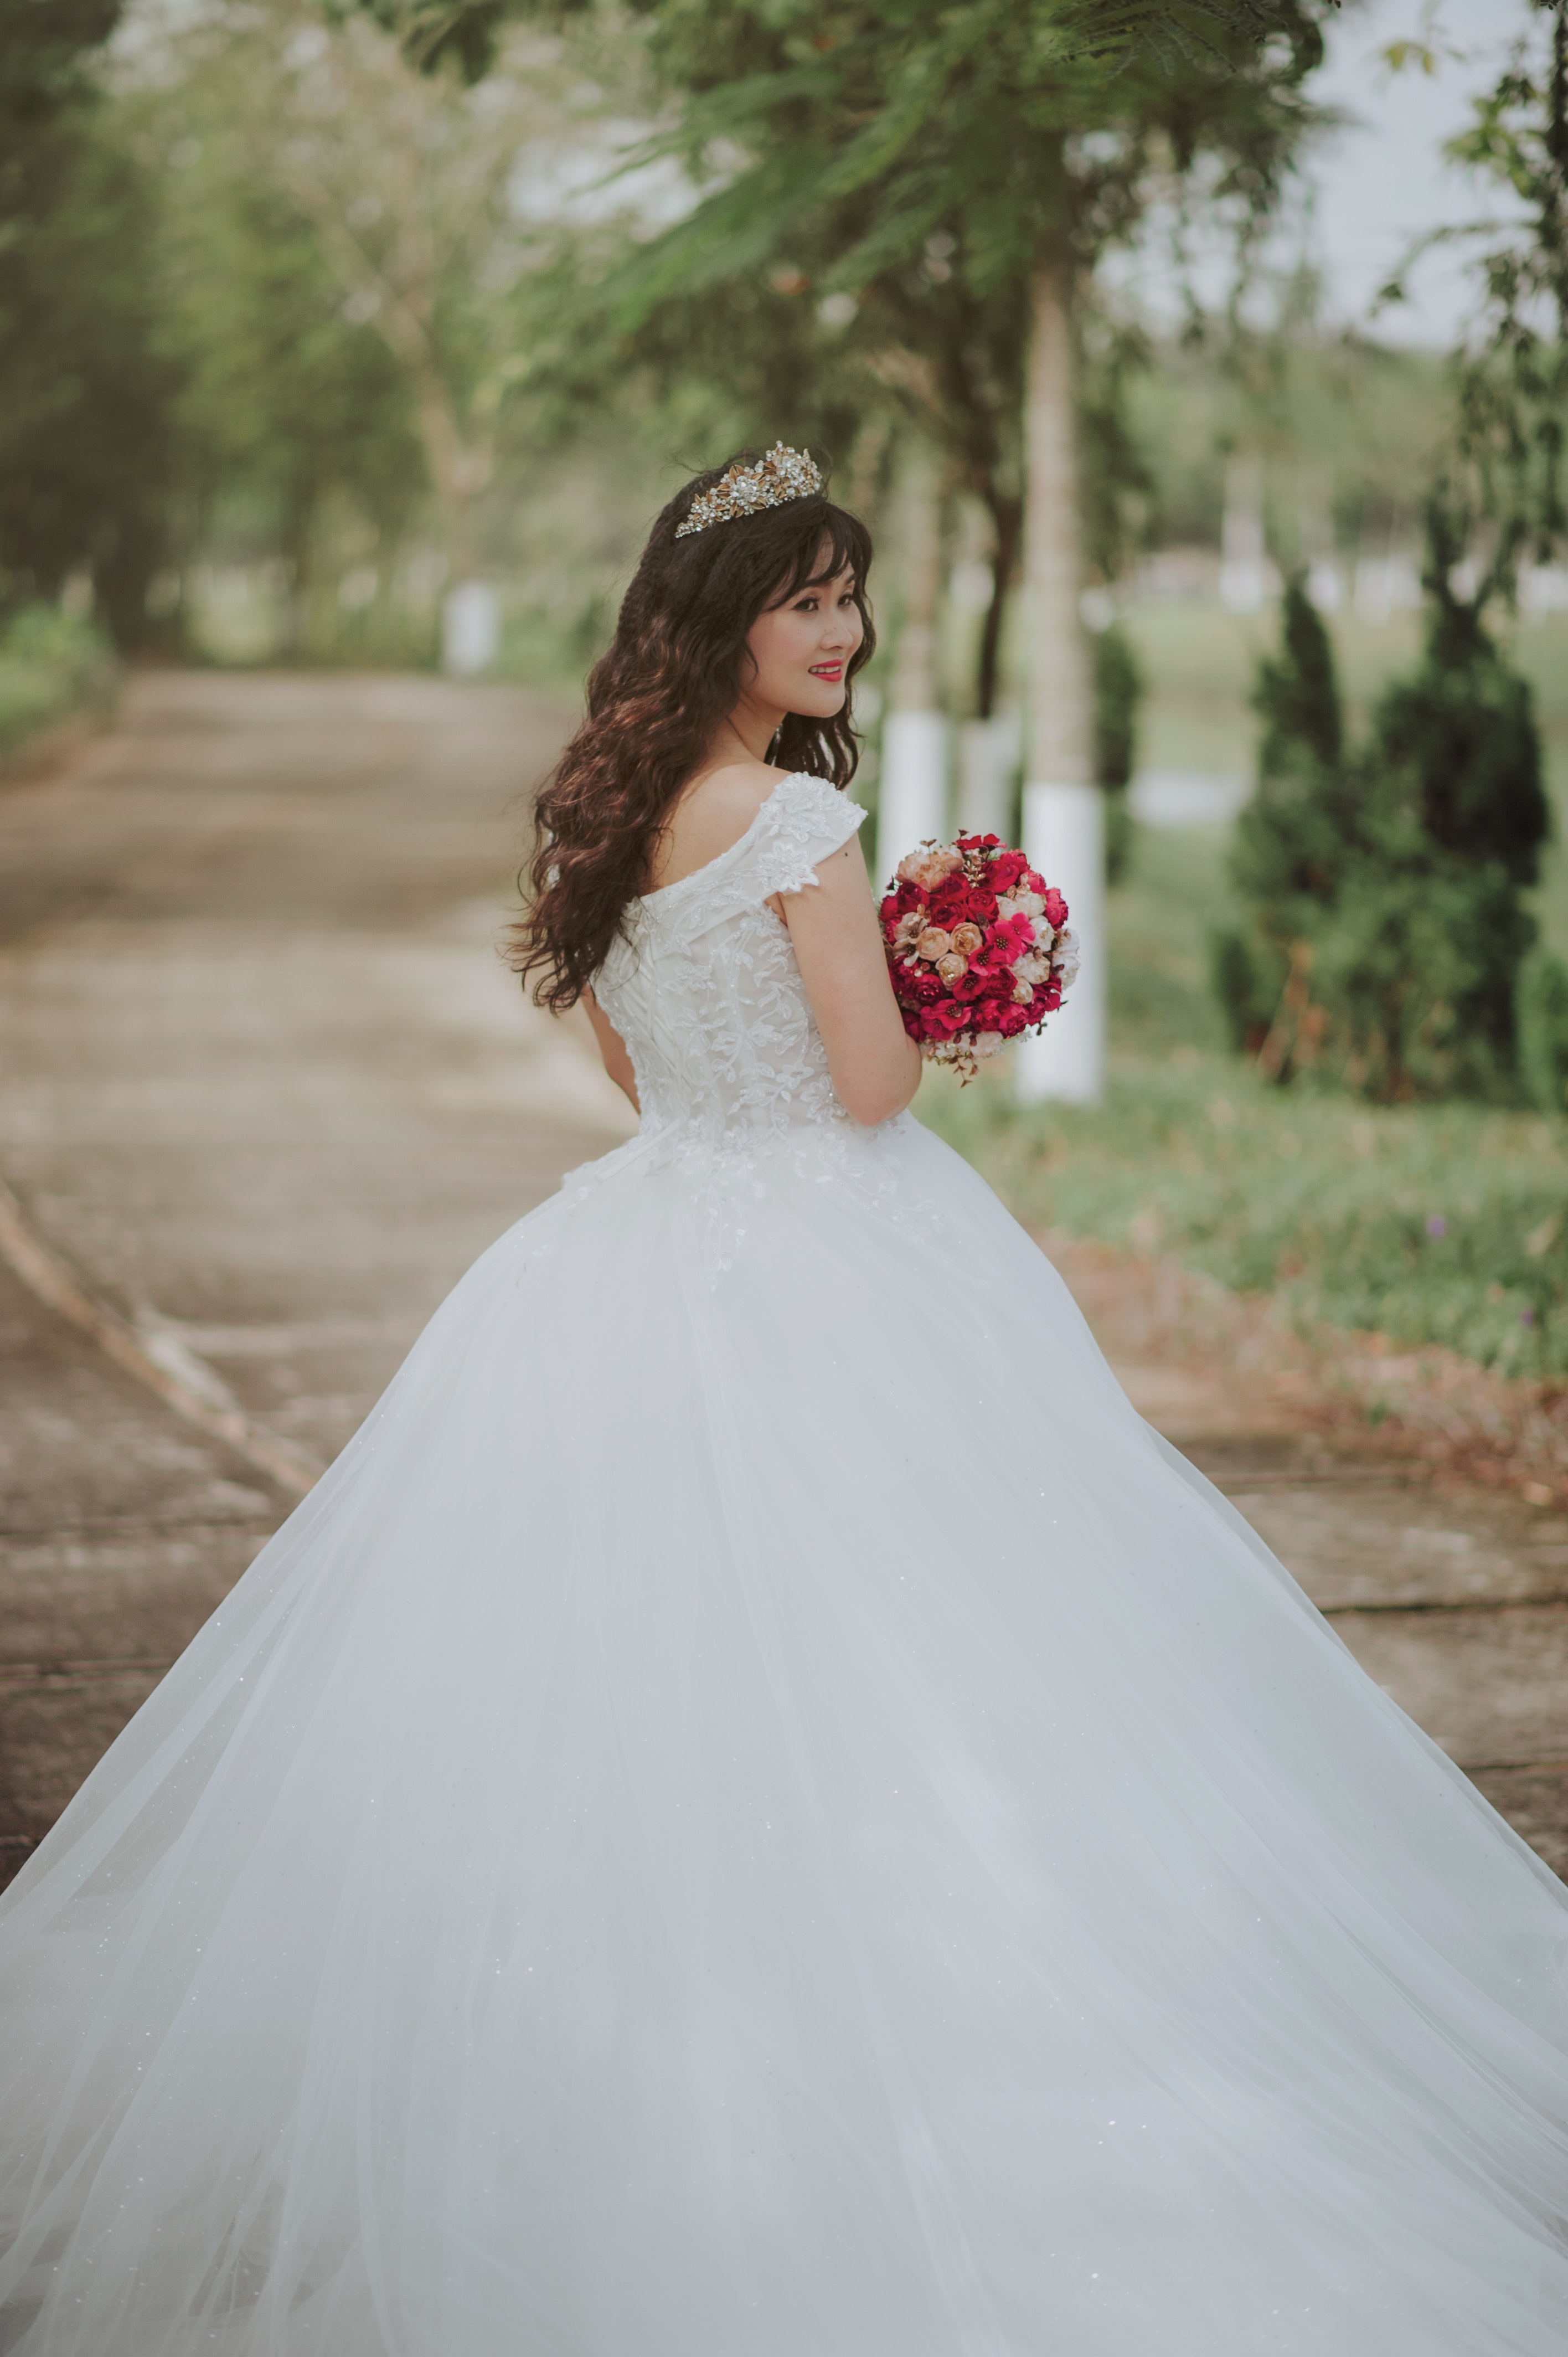
gown, wedding dress, dress, bride, photograph, clothing, bridal clothing, bridal party dress, shoulder, beauty, bridal accessory, skin, hairstyle, photo shoot, joint, a line, photography, Strapless dress, event, ceremony, haute couture, long hair, bouquet, wedding, quinceanera, headpiece, marriage, flower, plant, happy, formal wear, tradition, back, waist, woodland